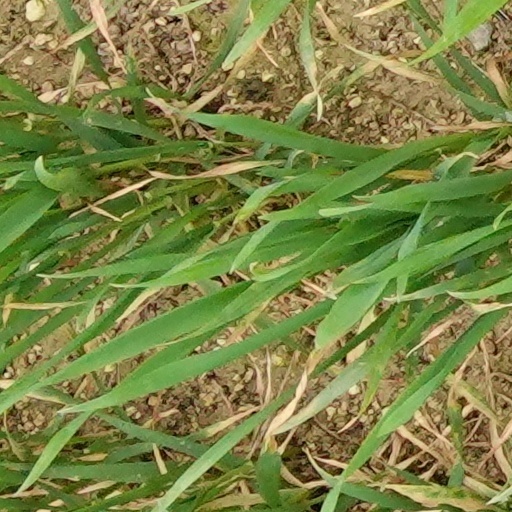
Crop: wheat